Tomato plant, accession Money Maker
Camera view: tilt-top (135 deg); turntable rotation: 240 degrees
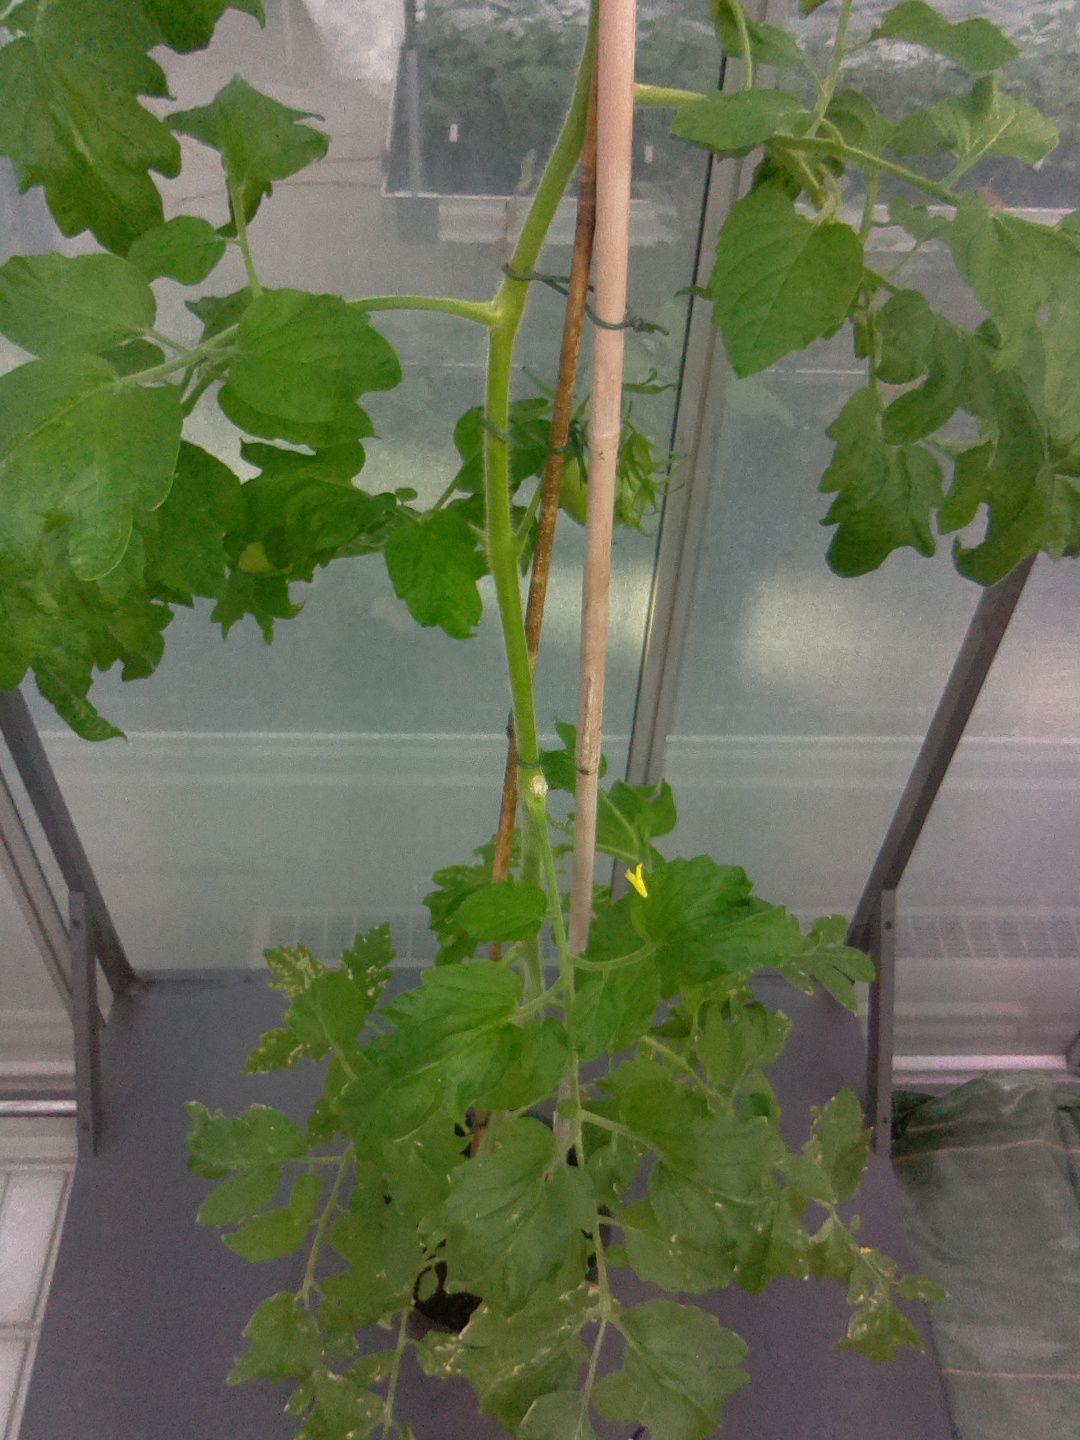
BBCH growth stage 72: 20%-30% of final fruit size